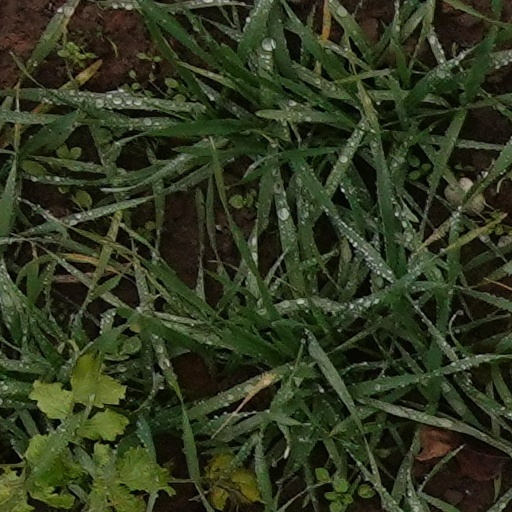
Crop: wheat